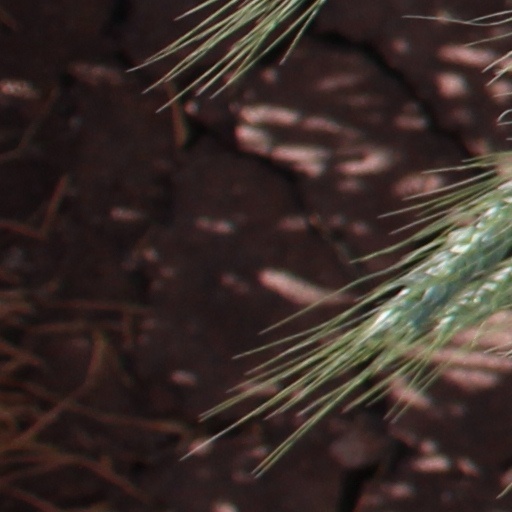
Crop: wheat